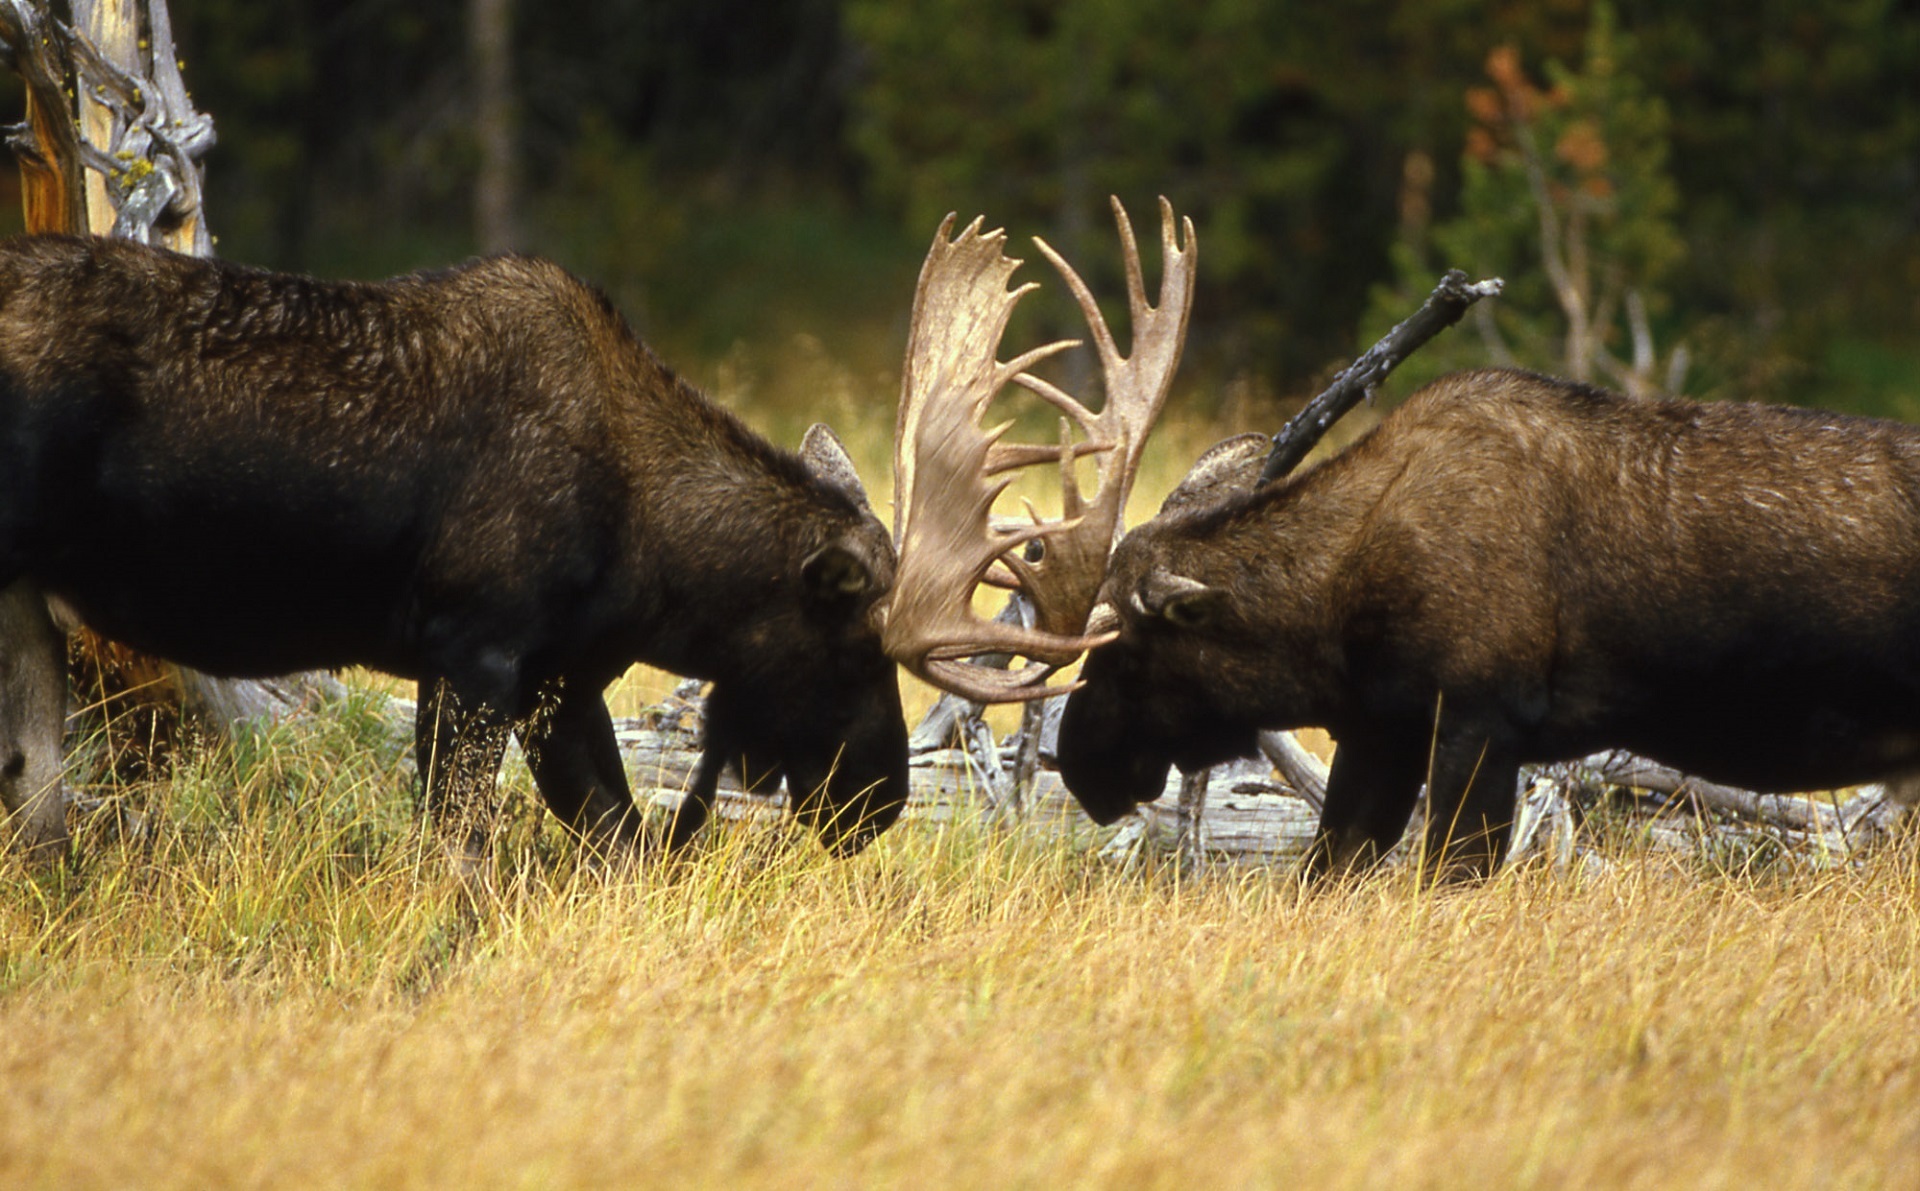
landscape, nature, meadow, game, profile, male, wildlife, portrait, park, fauna, moose, close up, outdoors, bull, competition, national, head, antlers, elk, bull moose, sparring, cattle like mammal